Consecration and entrustment to Mary

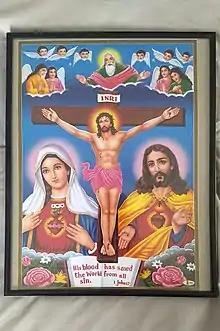
Sacred image used for the Consecration to the Sacred Heart of Jesus and the Immaculate Heart of Mary

Theologian Reginald Garrigou-Lagrange, a professor at the Angelicum, analyzed various forms and stages of Marian devotions. He designated personal consecration to Mary as the highest level among these devotions. In his theological analysis, Marian devotions are categorized into stages, from beginner to advanced, as follows: